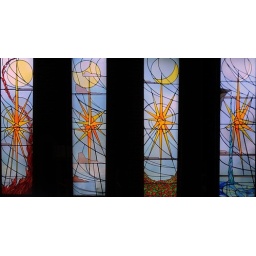
These stained glass windows can be found in St. Mary of the Angels Chapel at Siena College.